Hara Station (Shizuoka)

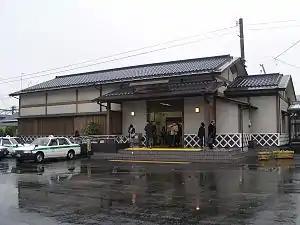
JR Hara Station in 2005

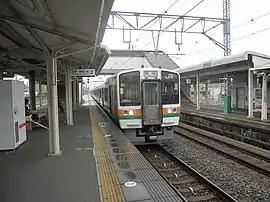
Platforms

Hara Station is served by the Tōkaidō Main Line, and is located 132.8 kilometers from the starting point of the line at Tokyo Station.